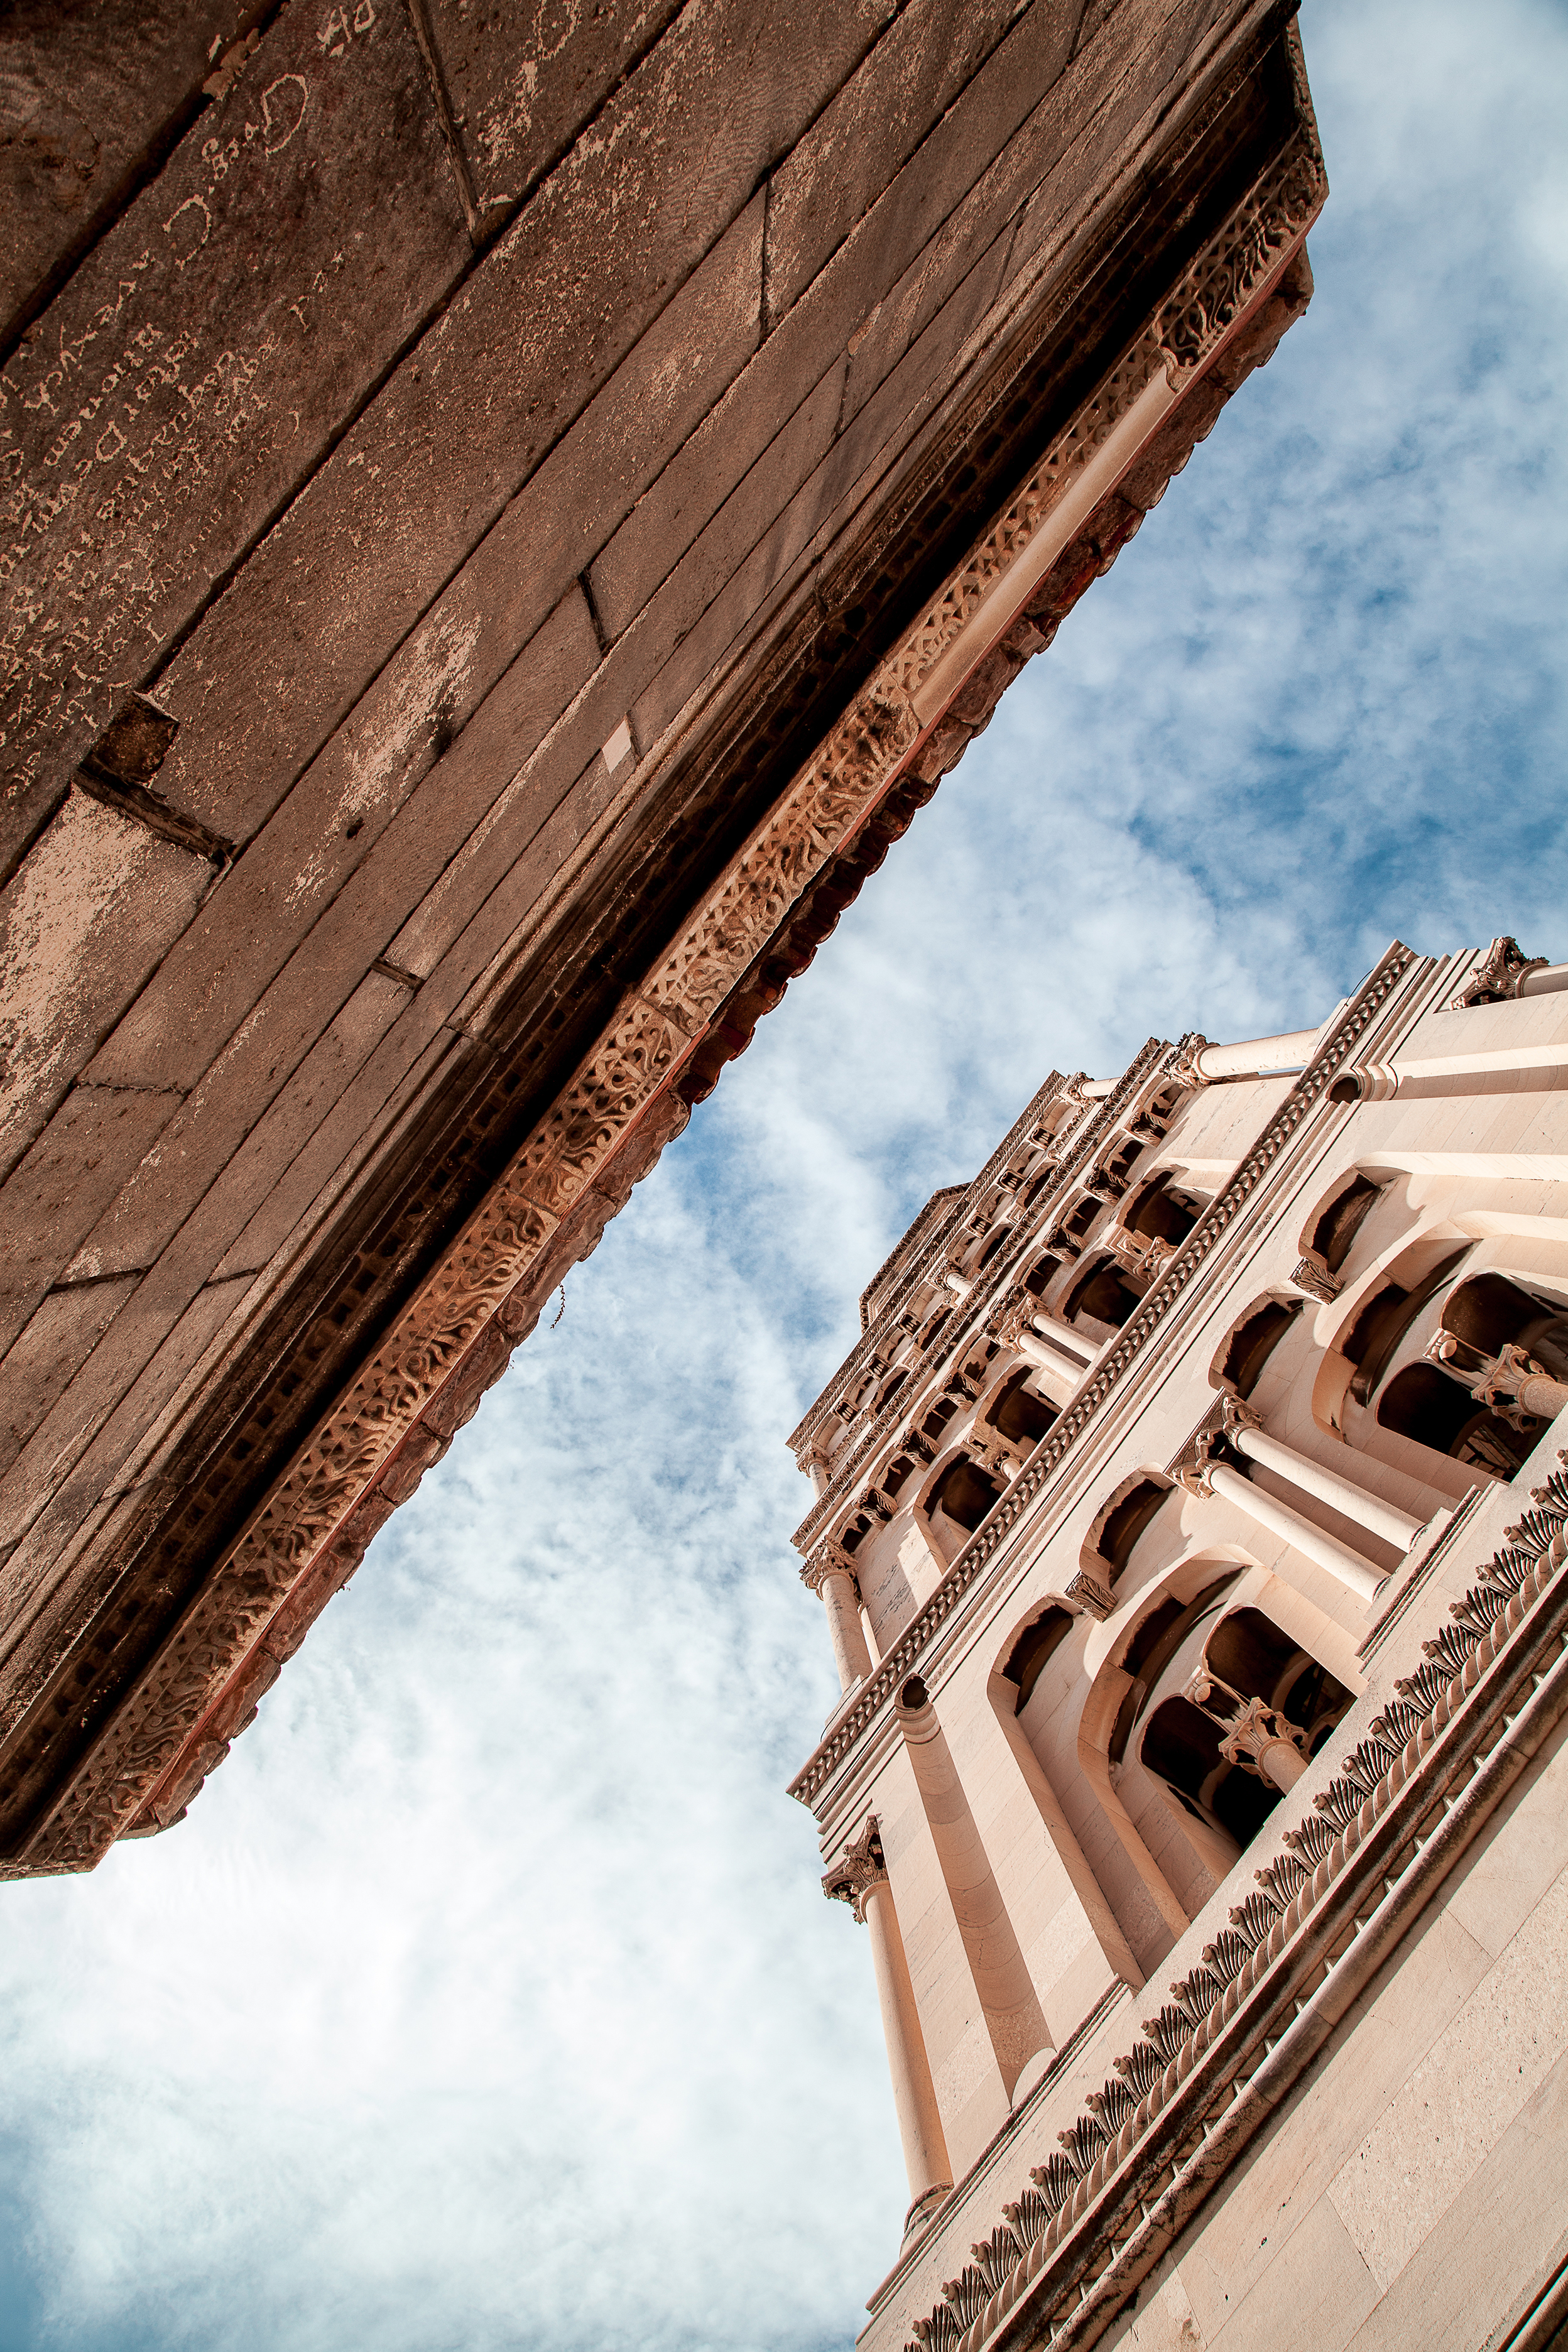
sky, architecture, daytime, landmark, cloud, building, wood, facade, house, photography, city, stock photography, vacation, historic site, roof, ancient history, history, reflection, window, tower, tourism, column, classical architecture